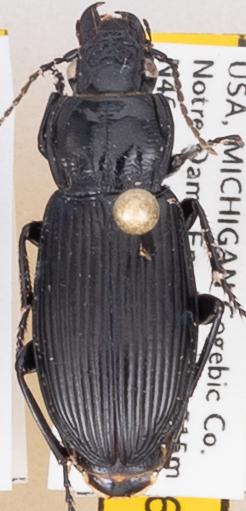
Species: Pterostichus melanarius melanarius
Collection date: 2021-07-14
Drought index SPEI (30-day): -0.03
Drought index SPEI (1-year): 0.8
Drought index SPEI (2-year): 1.69